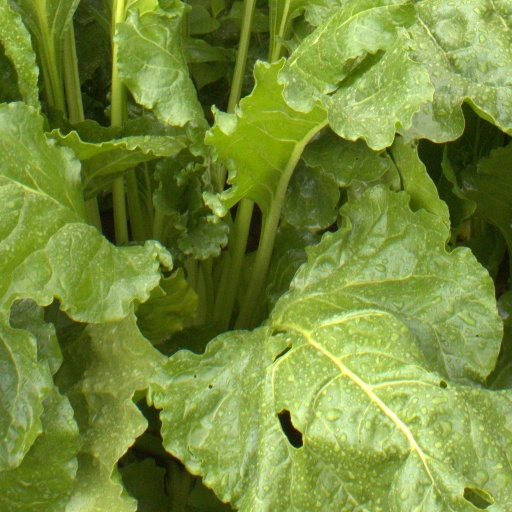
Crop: sugar beet